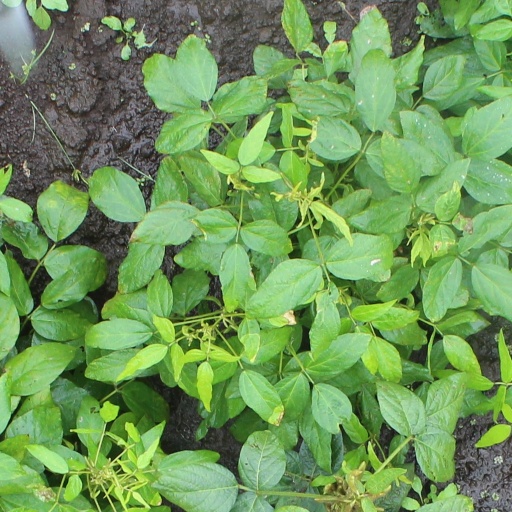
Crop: soybean